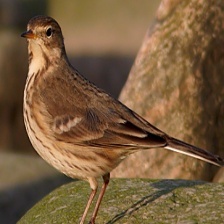
Species: AMERICAN PIPIT
Scientific name: ANTHUS RUBESCENS